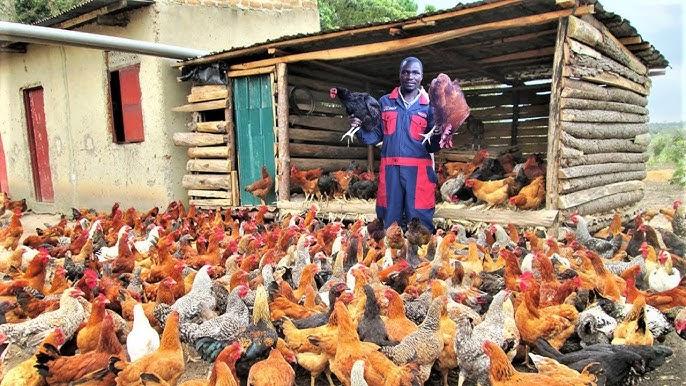
Aina ya ufugaji ya wanyama mbalimbali, kama vile kuku wa kisasa na kienyeji kwenye eneo kubwa kwa lengo la kuongeza uzalishaji kwa mtumizi mbalimbali ikiwemo chakula .